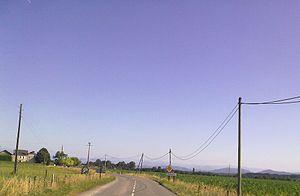
Bastanès le 18 juillet 2010, France.